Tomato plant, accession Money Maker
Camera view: bottom (45 deg); turntable rotation: 0 degrees
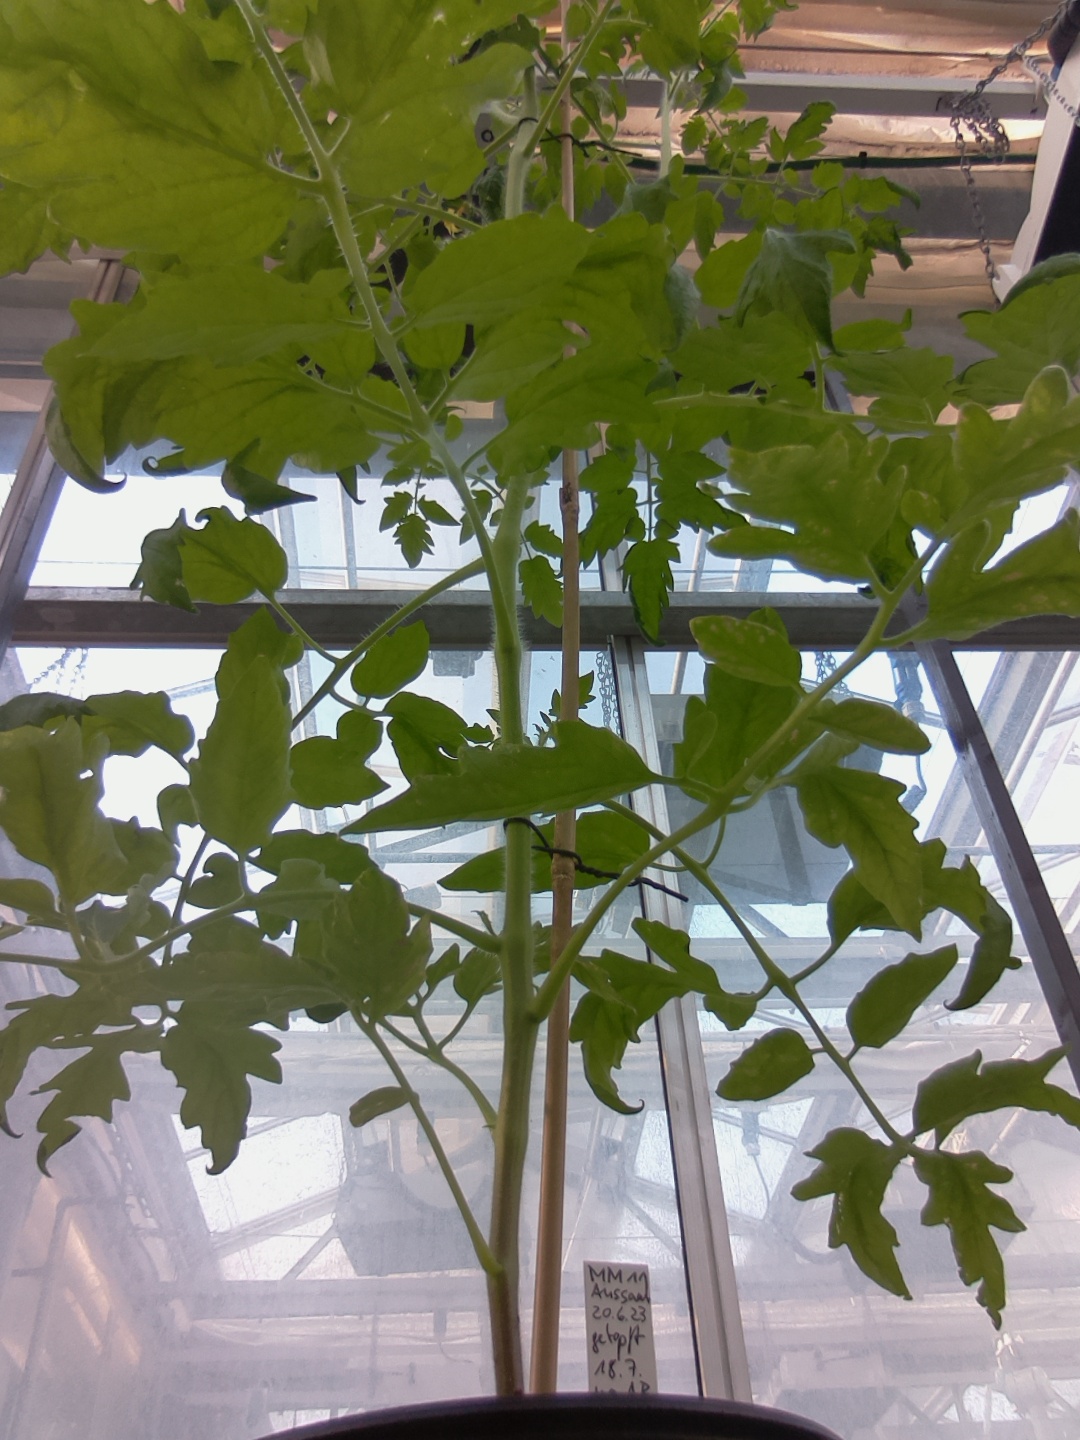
BBCH growth stage 70: Fruits at the main stem or branches visibles